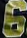
Number: 6